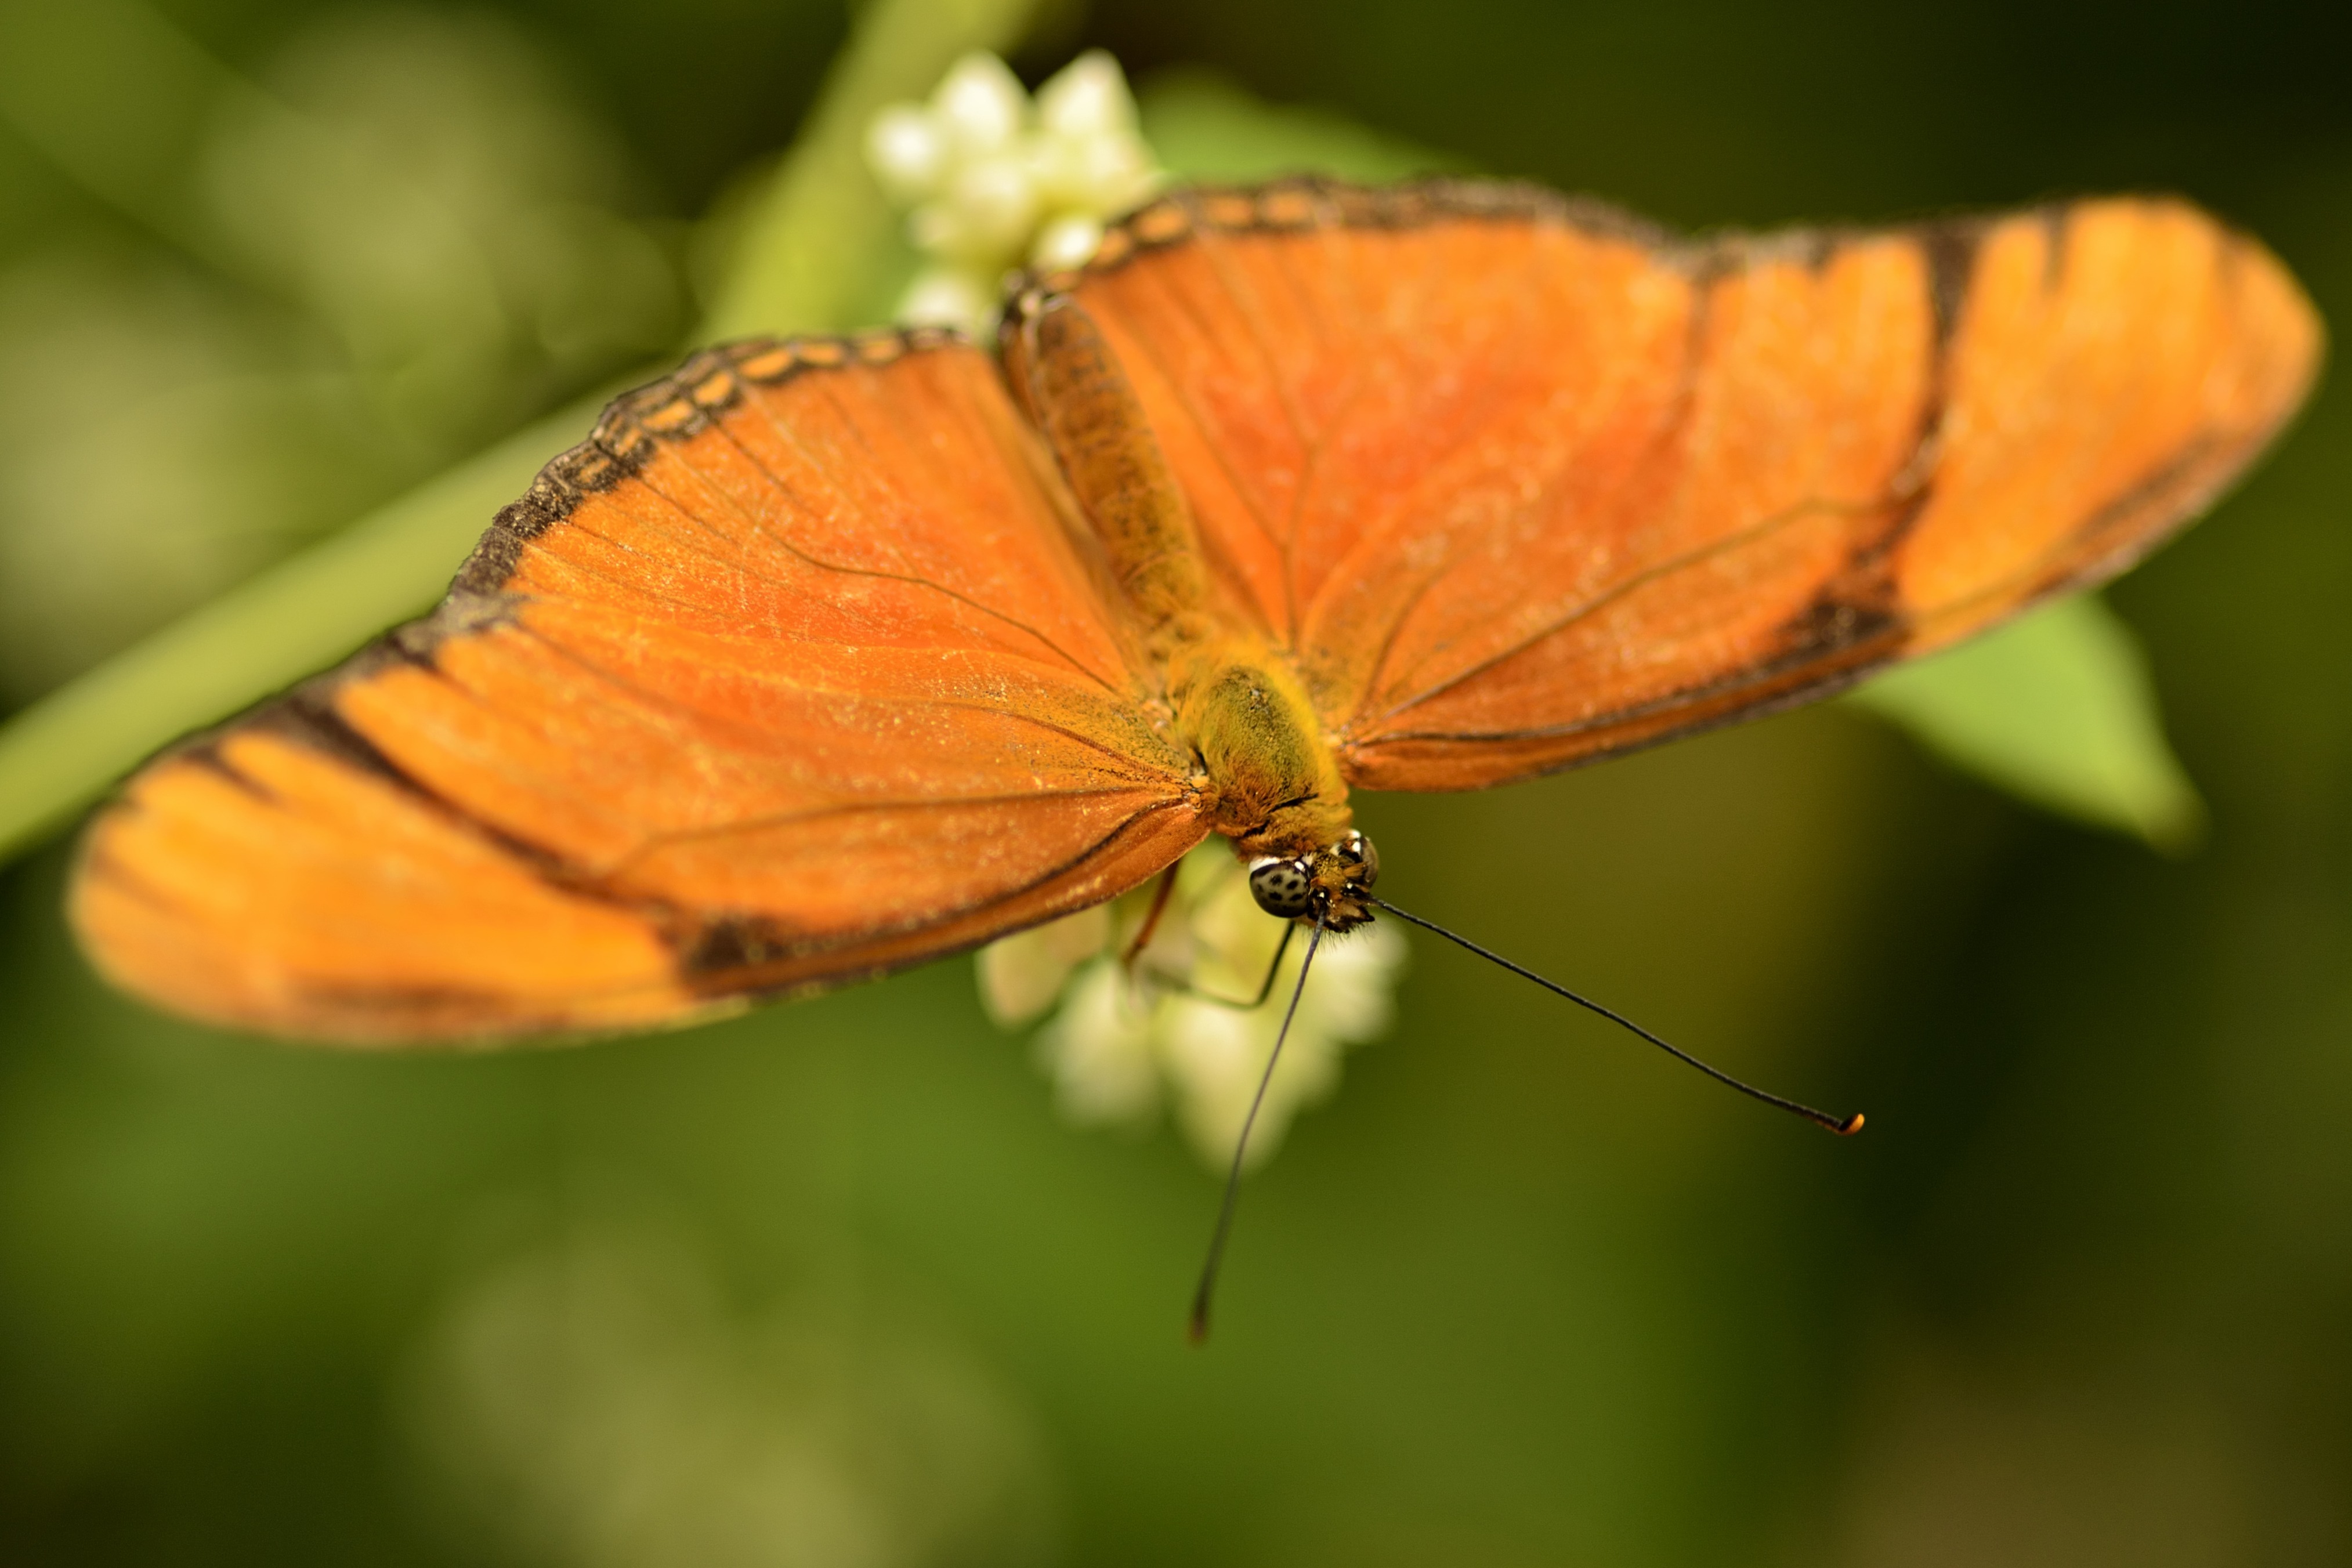
nature, wing, photography, leaf, flower, petal, insect, bug, butterfly, colorful, yellow, flora, fauna, invertebrate, close up, wings, insects, butterflies, bugs, nectar, pieridae, macro photography, arthropod, pollinator, plant stem, moths and butterflies, lycaenid, brush footed butterfly, colias